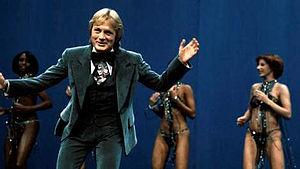
Claude François
Cloclo, ou Cloclo : La fabuleuse histoire de Claude François au Québec, est un film biographique belgo-français écrit et réalisé par Florent-Emilio Siri, sorti en 2012.
Claude François, surnommé « Cloclo », né le 1ᵉʳ février 1939 à Ismaïlia et mort accidentellement le 11 mars 1978 à Paris, est un chanteur, danseur, musicien et producteur musical français des années 1960 et 1970.
Mademoiselle Âge tendre puis Mˡˡᵉ Âge tendre et Âge tendre, surnommé M.A.T. est un magazine français pour les jeunes filles, lancé à l'automne 1964. Il cesse d'être publié en 1974 ; 121 numéros ont été publiés. Il est associé à la période yé-yé.